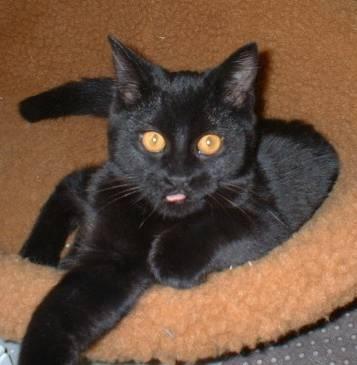
cat